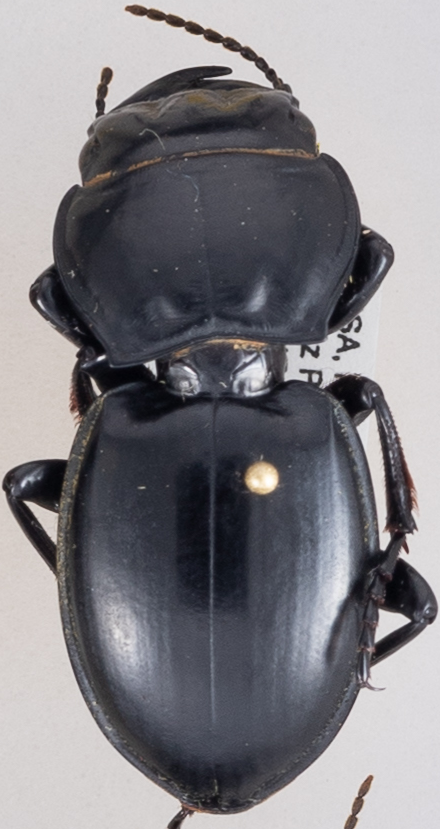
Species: Pasimachus californicus
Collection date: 2015-07-20
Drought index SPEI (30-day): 1.16
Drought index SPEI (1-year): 0.558
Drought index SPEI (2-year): -0.114